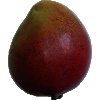
Label: red_mango